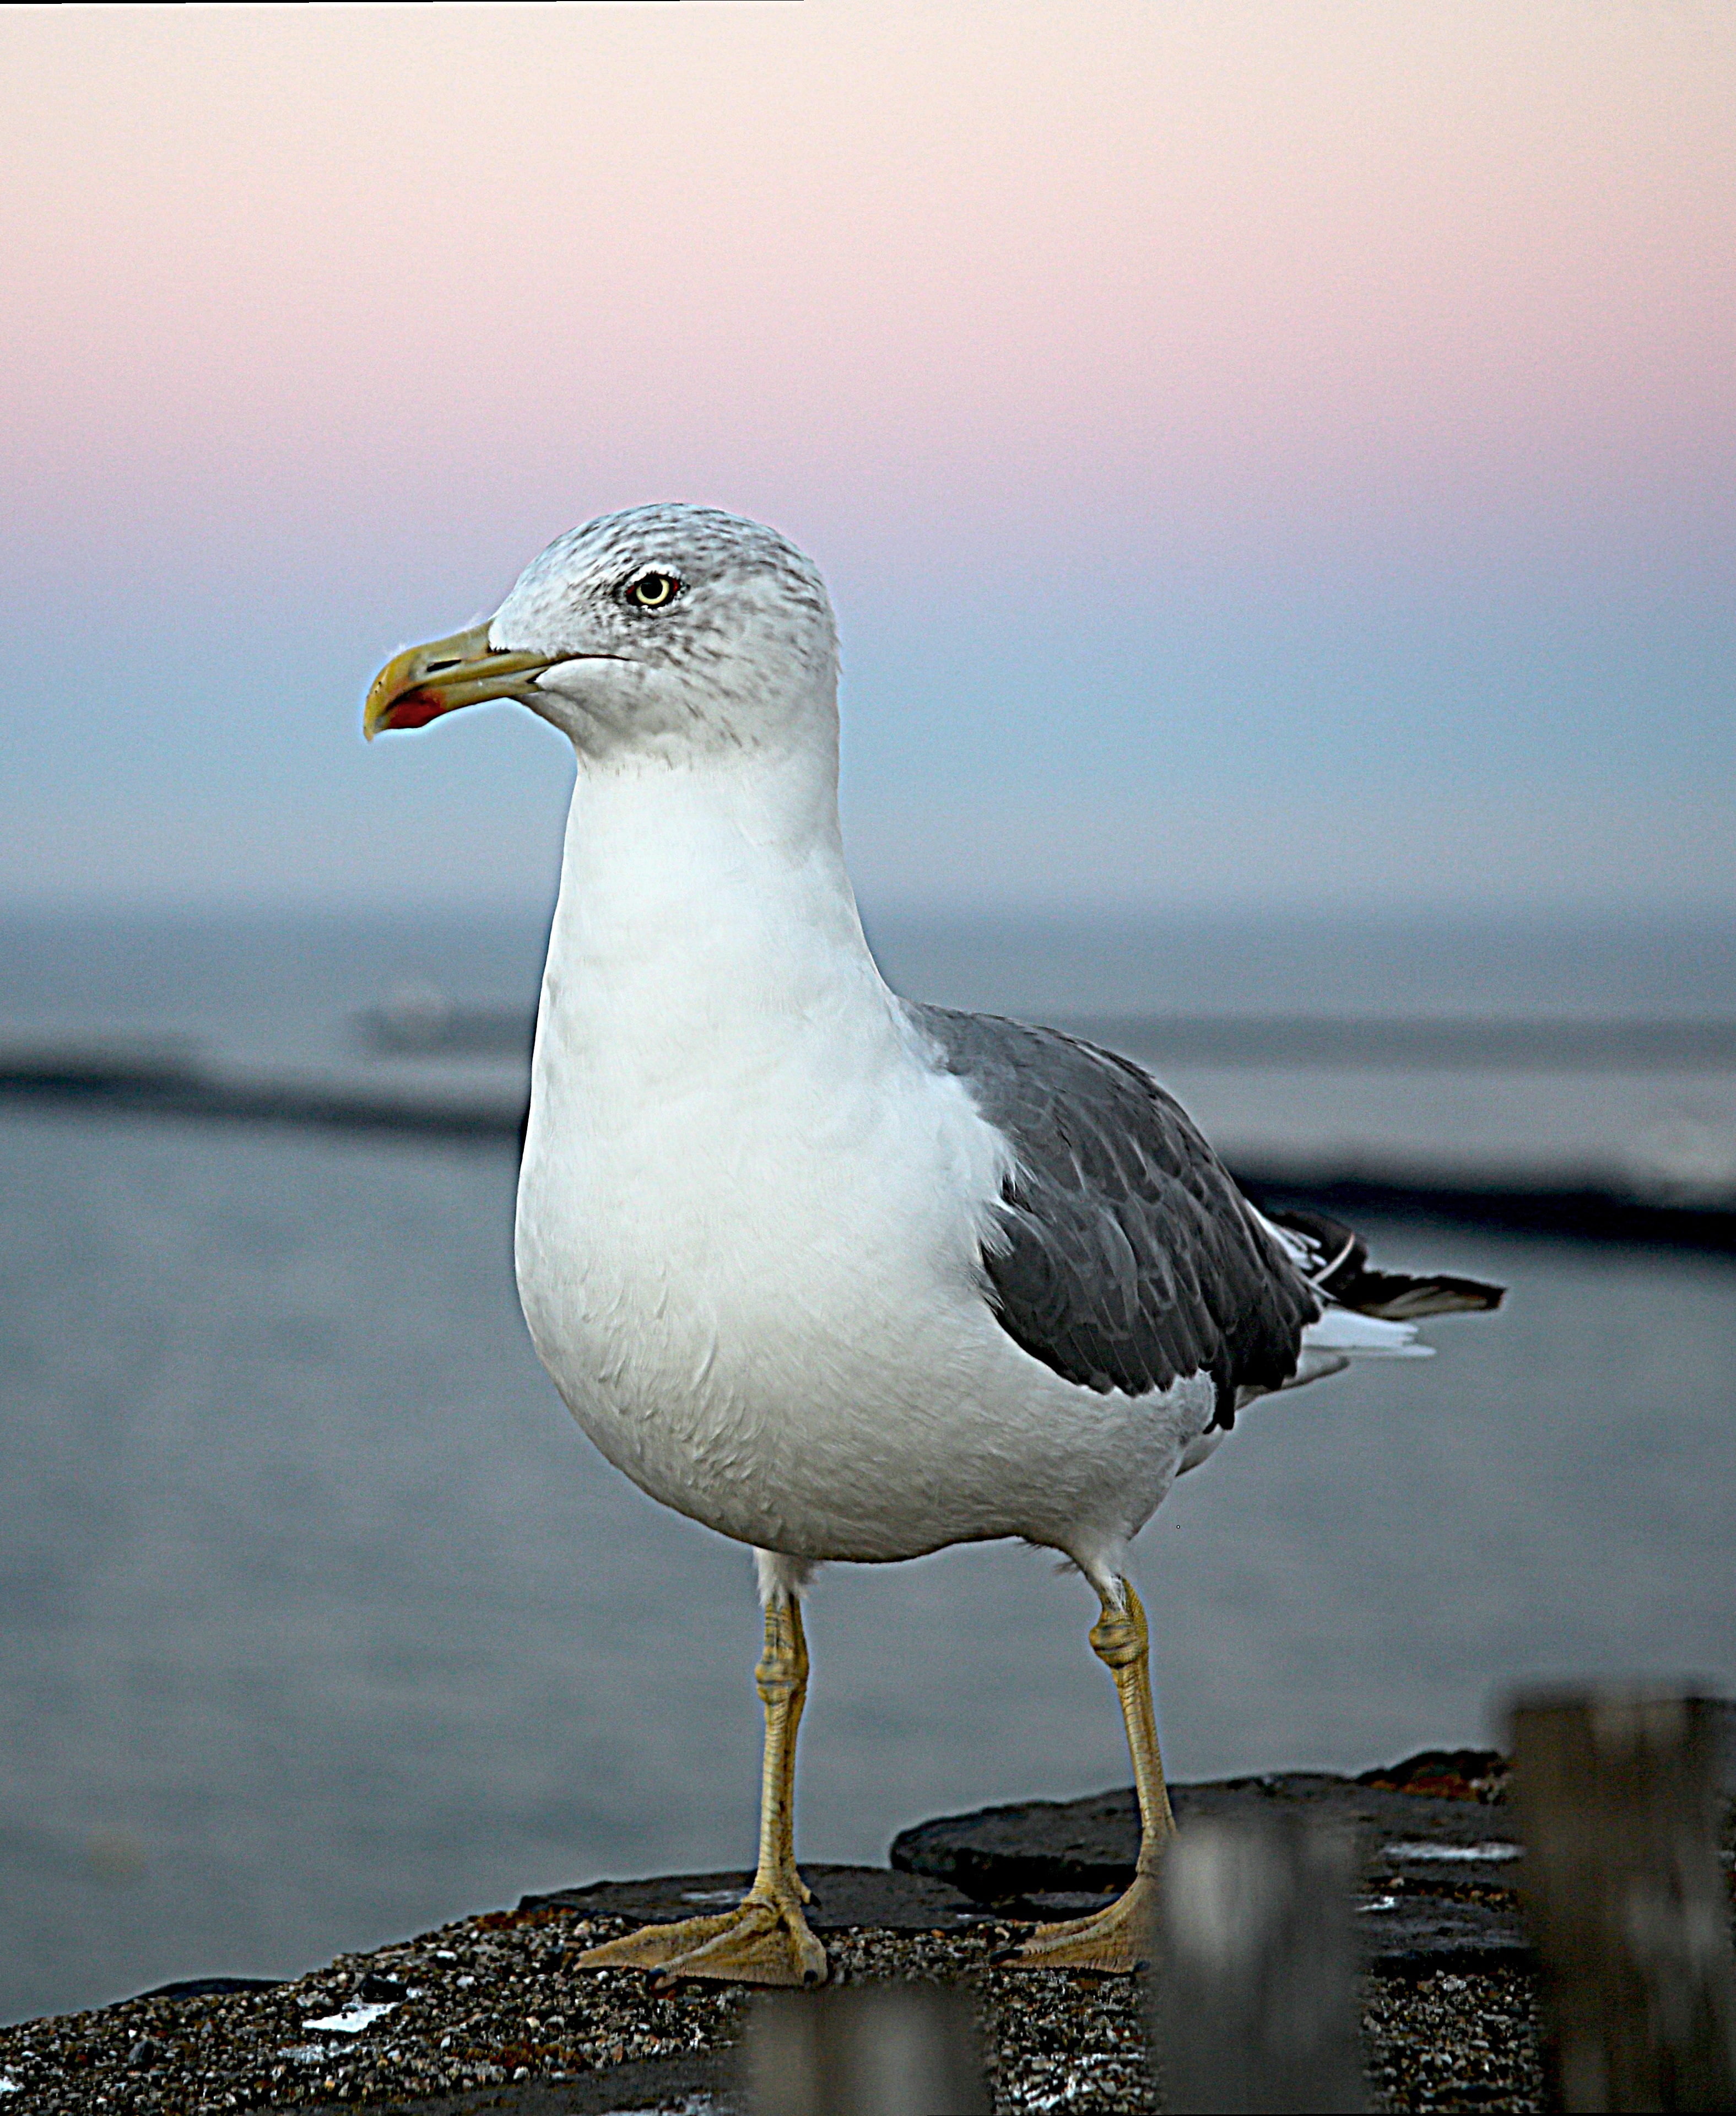
sea, nature, bird, seabird, seagull, wildlife, gull, beak, fauna, sea bird, feathers, vertebrate, albatross, shorebird, silver gull, charadriiformes, european herring gull, great black backed gull